Wilhelmus Frederik van Leeuwen

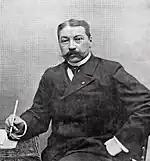
Van Leeuwen in 1907.

Wilhelmus Frederik van Leeuwen (18 April 1860 – 6 September 1930) was a Dutch politician and Mayor of Amsterdam between 1901 and 1910. Born in The Hague, he studied at the University of Amsterdam and led the student union there. Leaving with a law doctorate, he moved to Amsterdam to practice law. As well as being the mayor of Amsterdam, he was the first Vice-President of the Council of State to not be a member of the nobility.